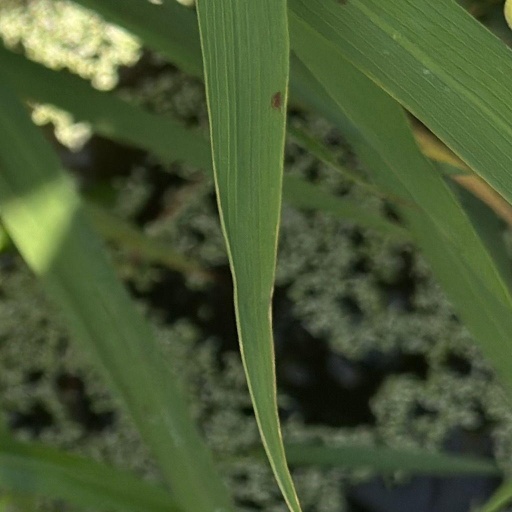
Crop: rice